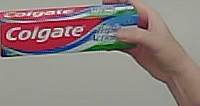
Product: colgate_toothpaste